Mohammad Reza Pahlavi

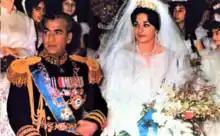
Wedding of the Shah with Farah Diba on 20 December 1959

Mohammad Reza was determined to copy Mosaddegh, who had won popularity by promising broad socio-economic reforms, and wanted to create a mass powerbase as he did not wish to depend upon the traditional elites, who only wanted him as a legitimising figurehead. In 1955, Mohammad Reza dismissed General Zahedi from his position as prime minister and appointed his archenemy, the technocrat Hossein Ala' as prime minister, whom he in turn dismissed in 1957. Starting in 1955, Mohammad Reza began to quietly cultivate left-wing intellectuals, many of whom had supported the National Front and some of whom were associated with the banned Tudeh party, asking them for advice about how best to reform Iran. It was during this period that Mohammad Reza began to embrace the image of a "progressive" Shah, a reformer who would modernise Iran, who attacked in his speeches the "reactionary" and "feudal" social system that was retarding progress, bring about land reform and give women equal rights.